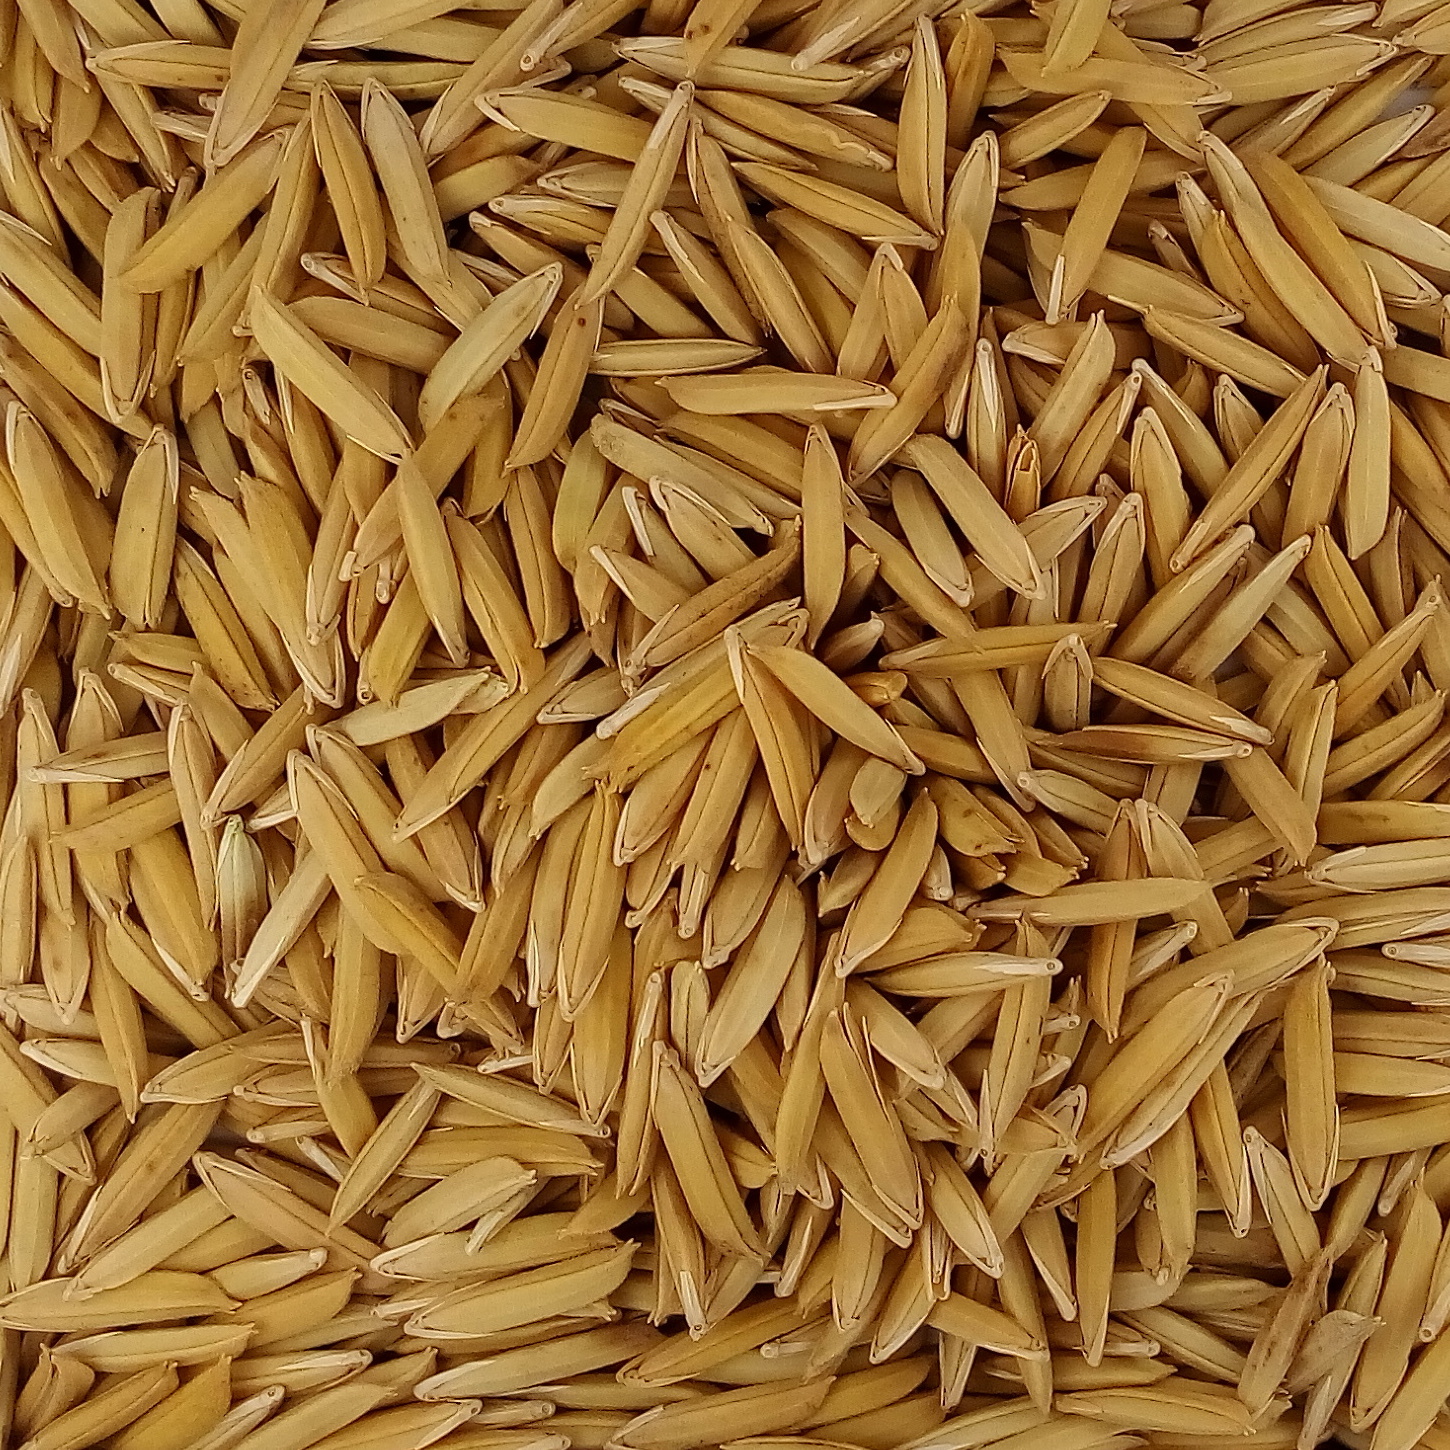
Rice seed variety: 1718